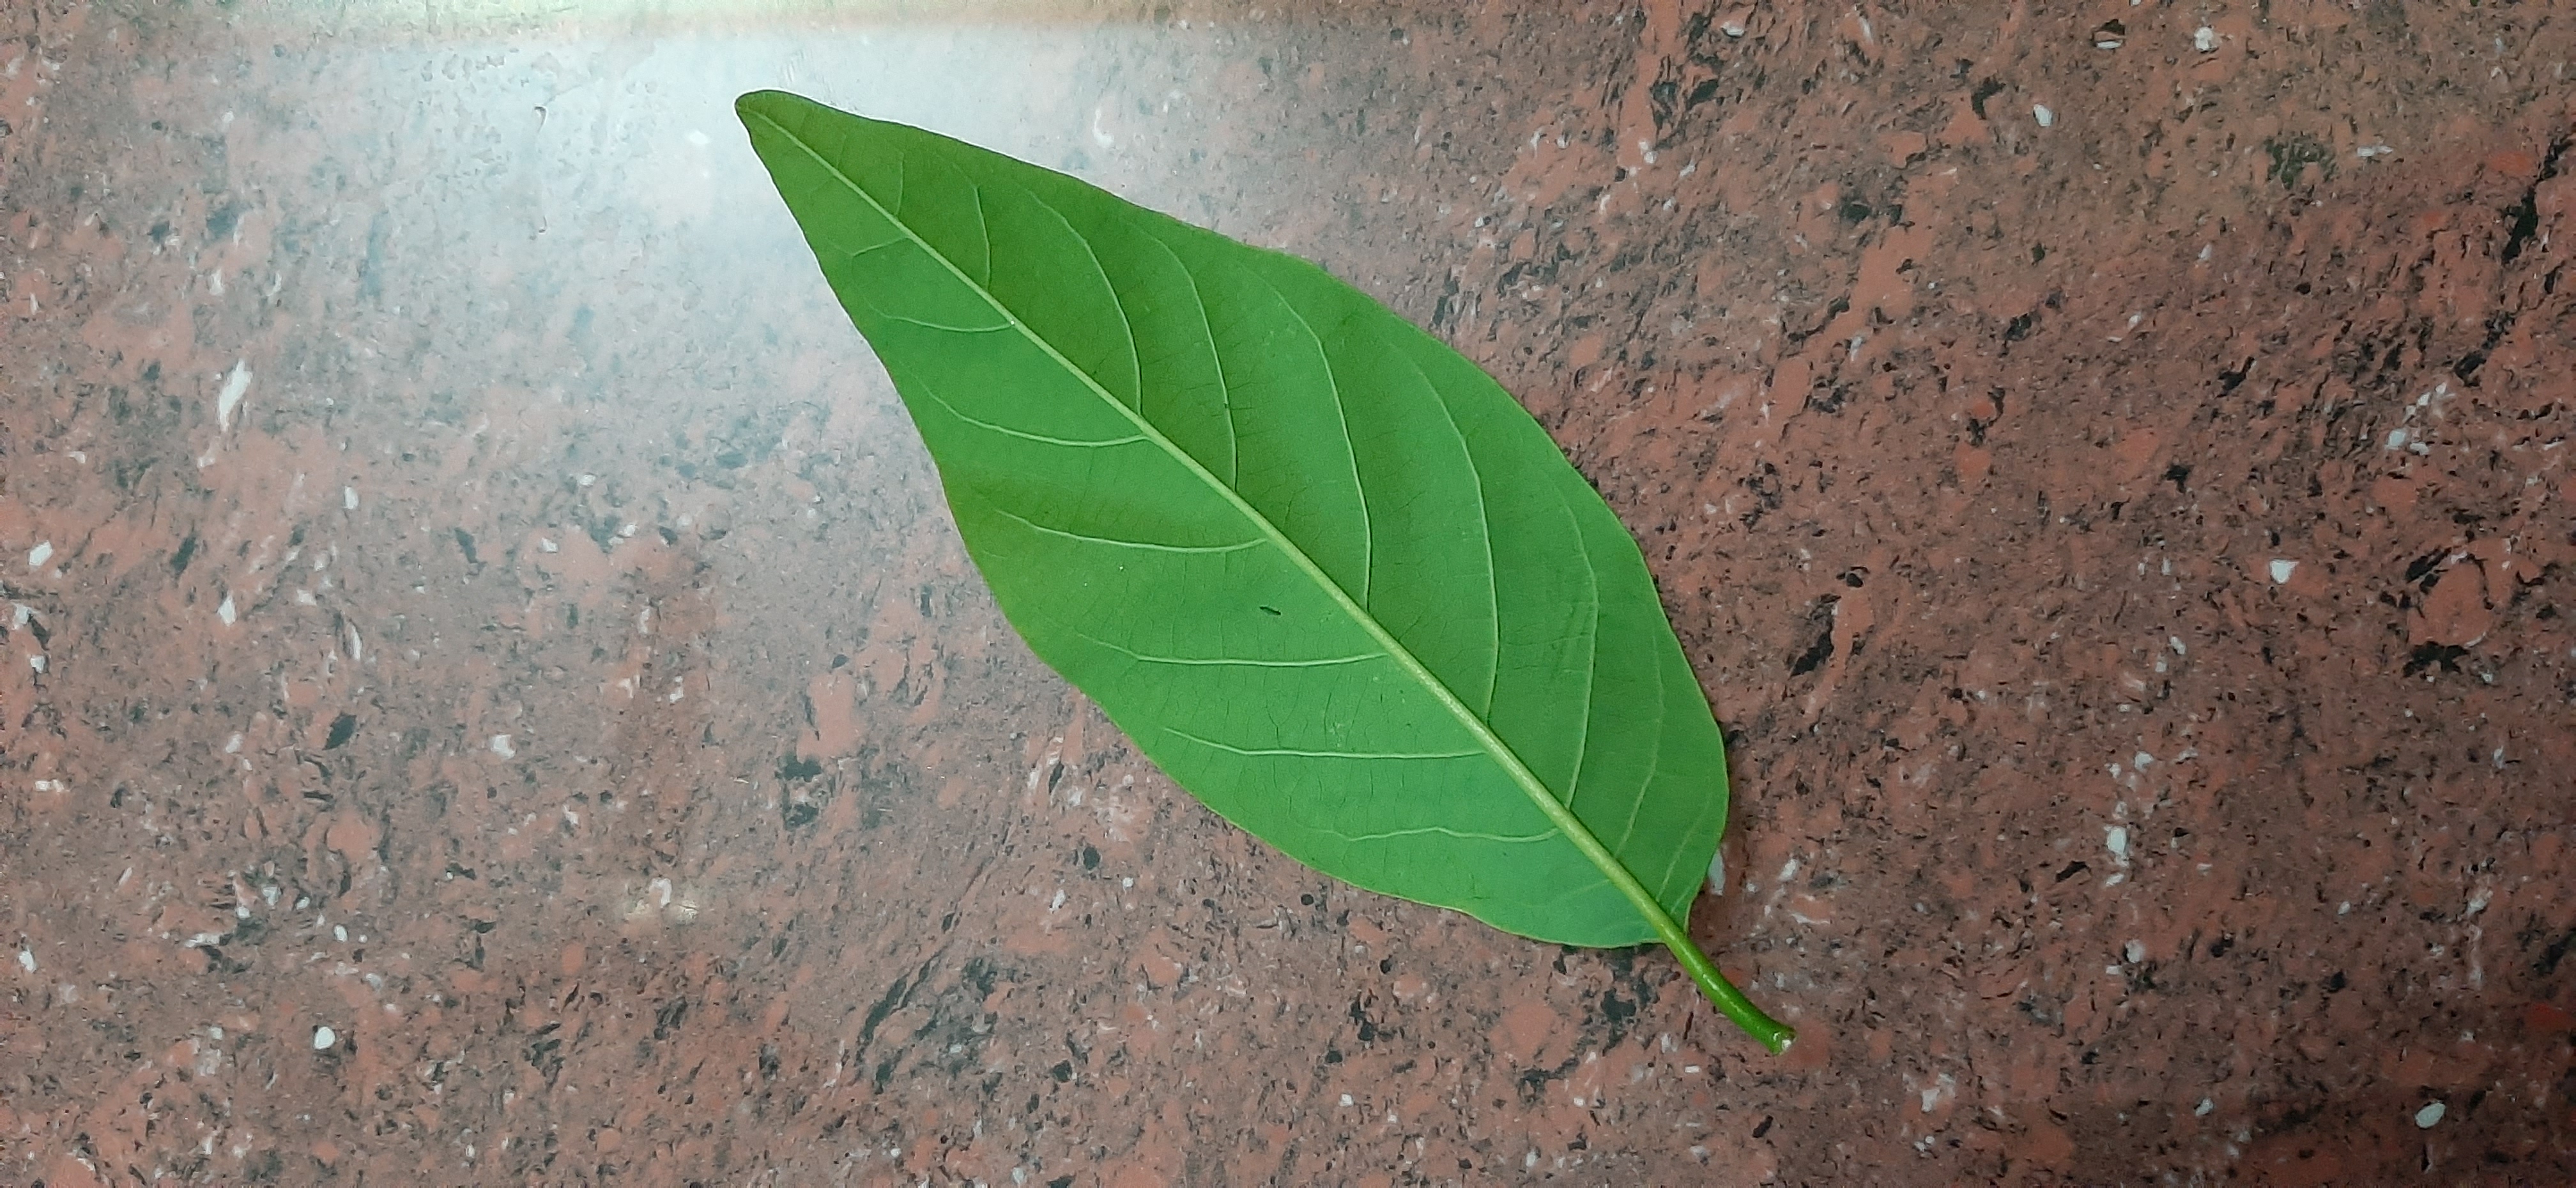
Plant: Seethapala